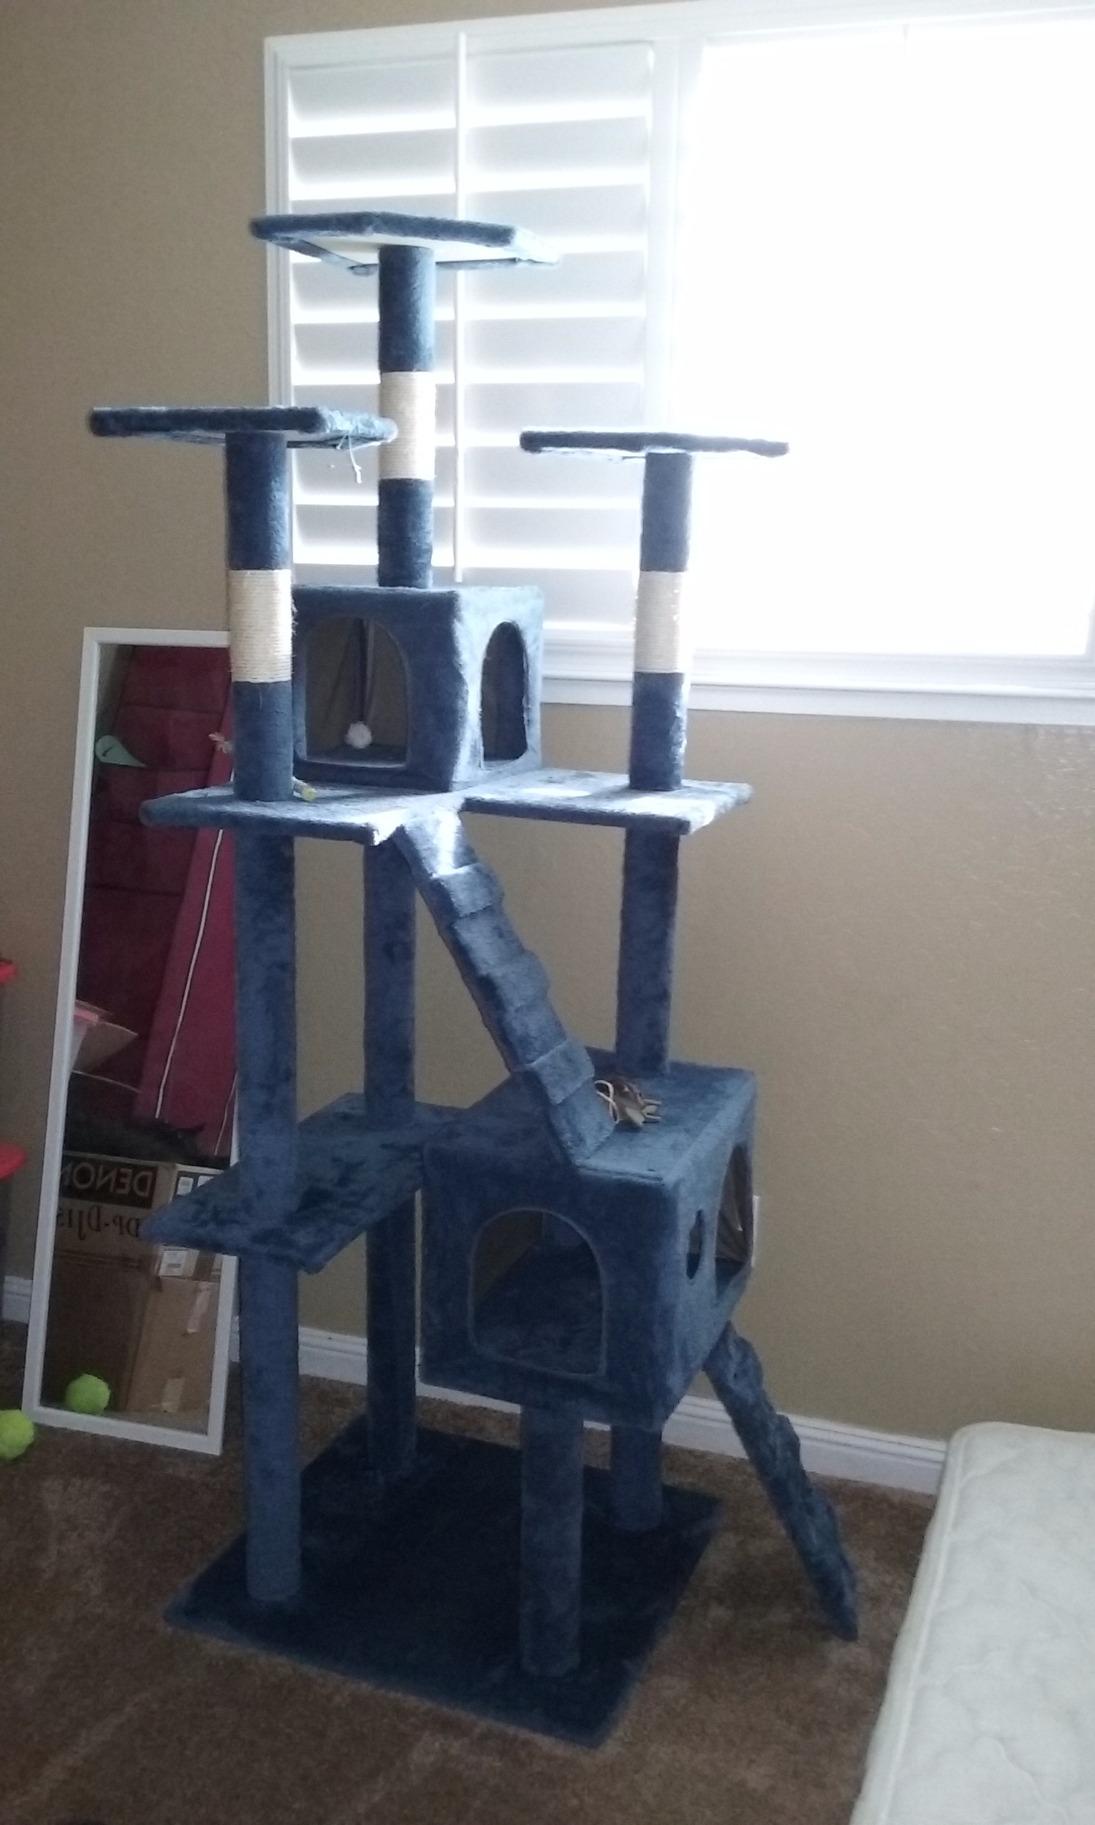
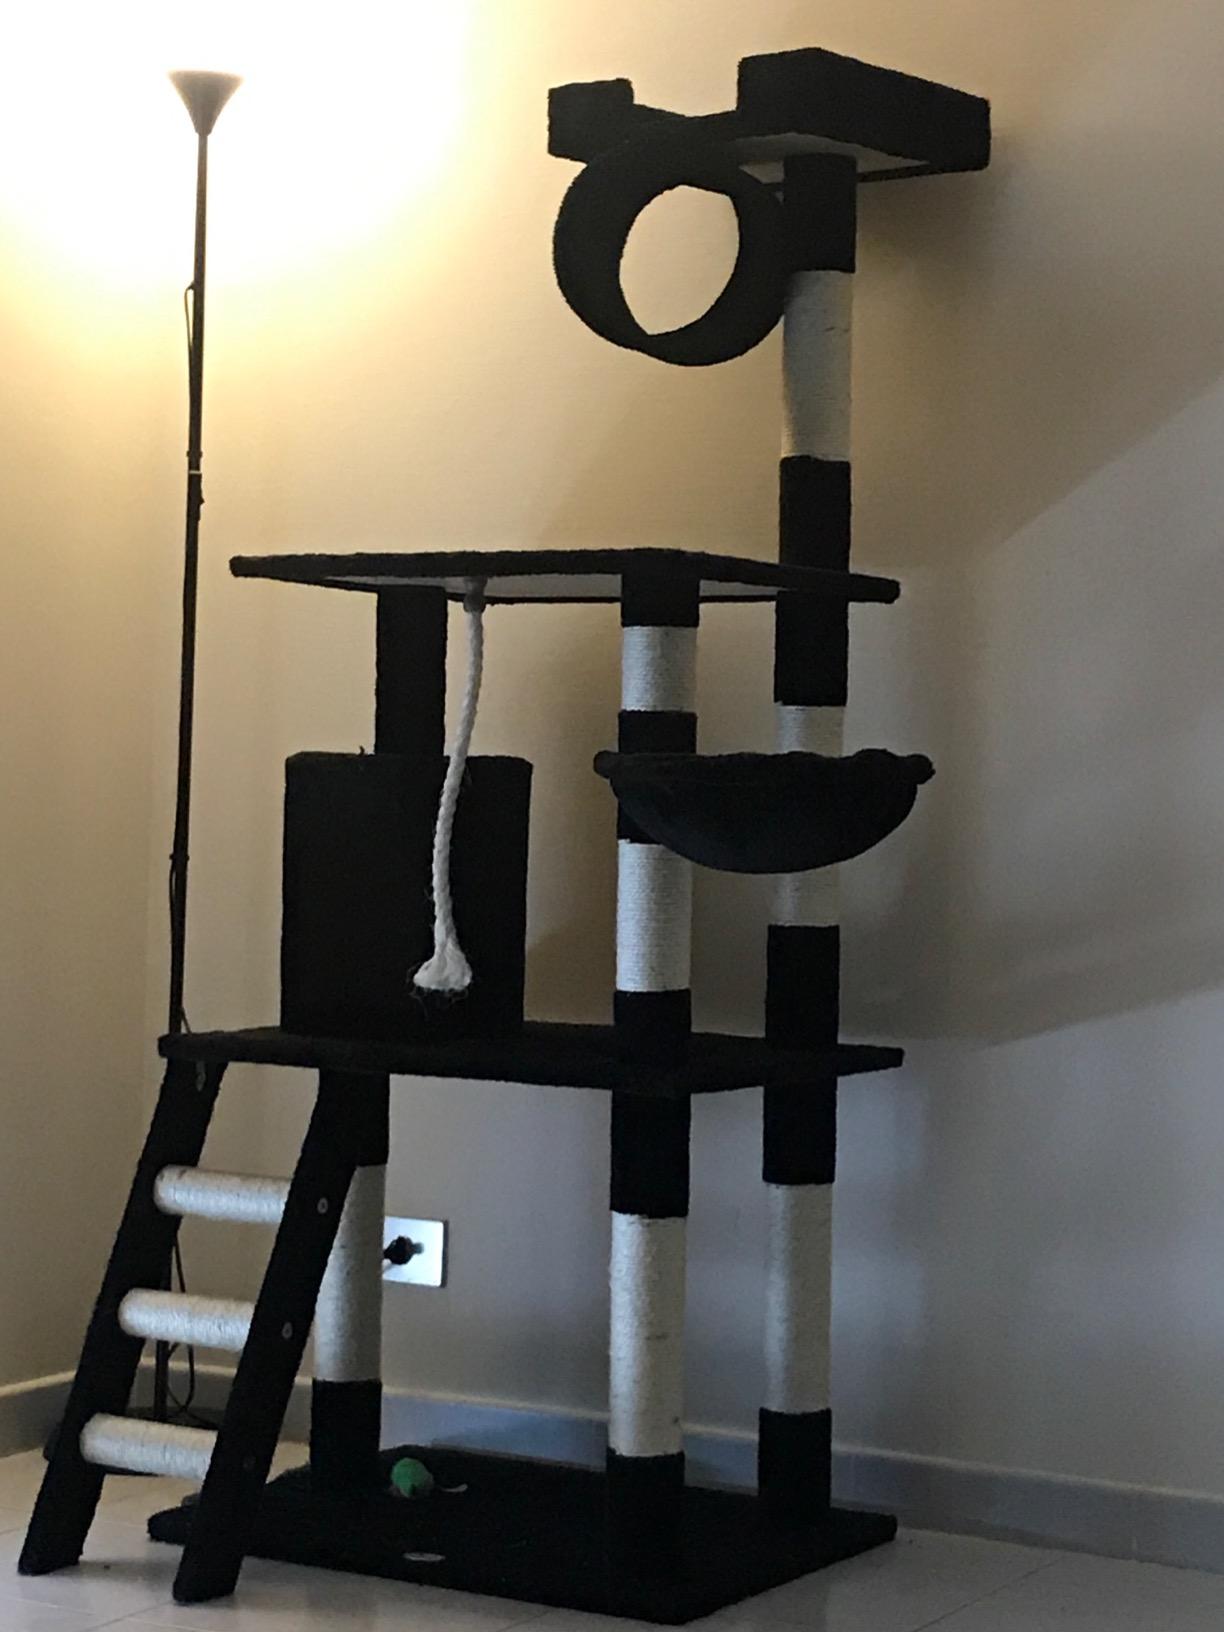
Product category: items_cat tree
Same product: no